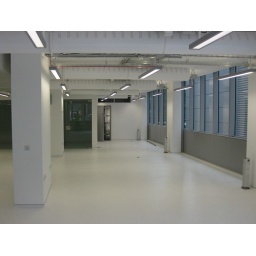
View from the approximate position of my desk in the DC2 building